Aalto University Library

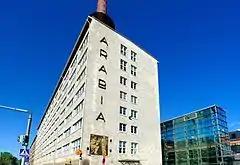
Arabia Campus Library

The Arabia Campus Library was officially known as Aalto University Library, Arabia and is located in Helsinki, on the Arabia Campus of the Aalto University. The Library first opened in 1875 starting as the library of the Finnish Society for Crafts and Design and its school. 1973-2009 the library served as a University of Art and Design Library. The library was known as the University of Art and Design Helsinki Library before the merger.